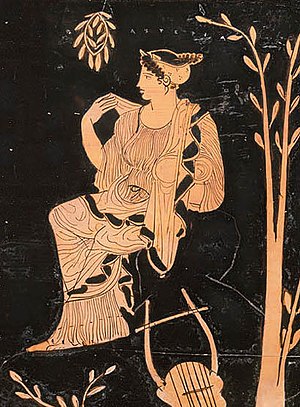
Asteria
Asteria afbildet siddende på en sten.
Asteria er en mytisk figur fra den græske mytologi. Hun er en titan, datter af Krios og Foibe. Med Titanen Perses er hun ophav til den uhyggelige gudinde Hekate